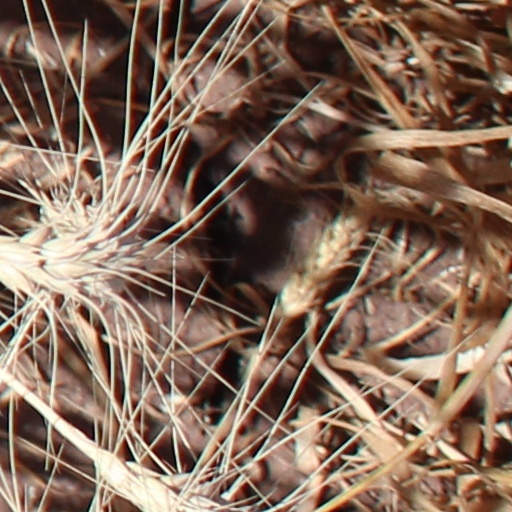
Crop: wheat